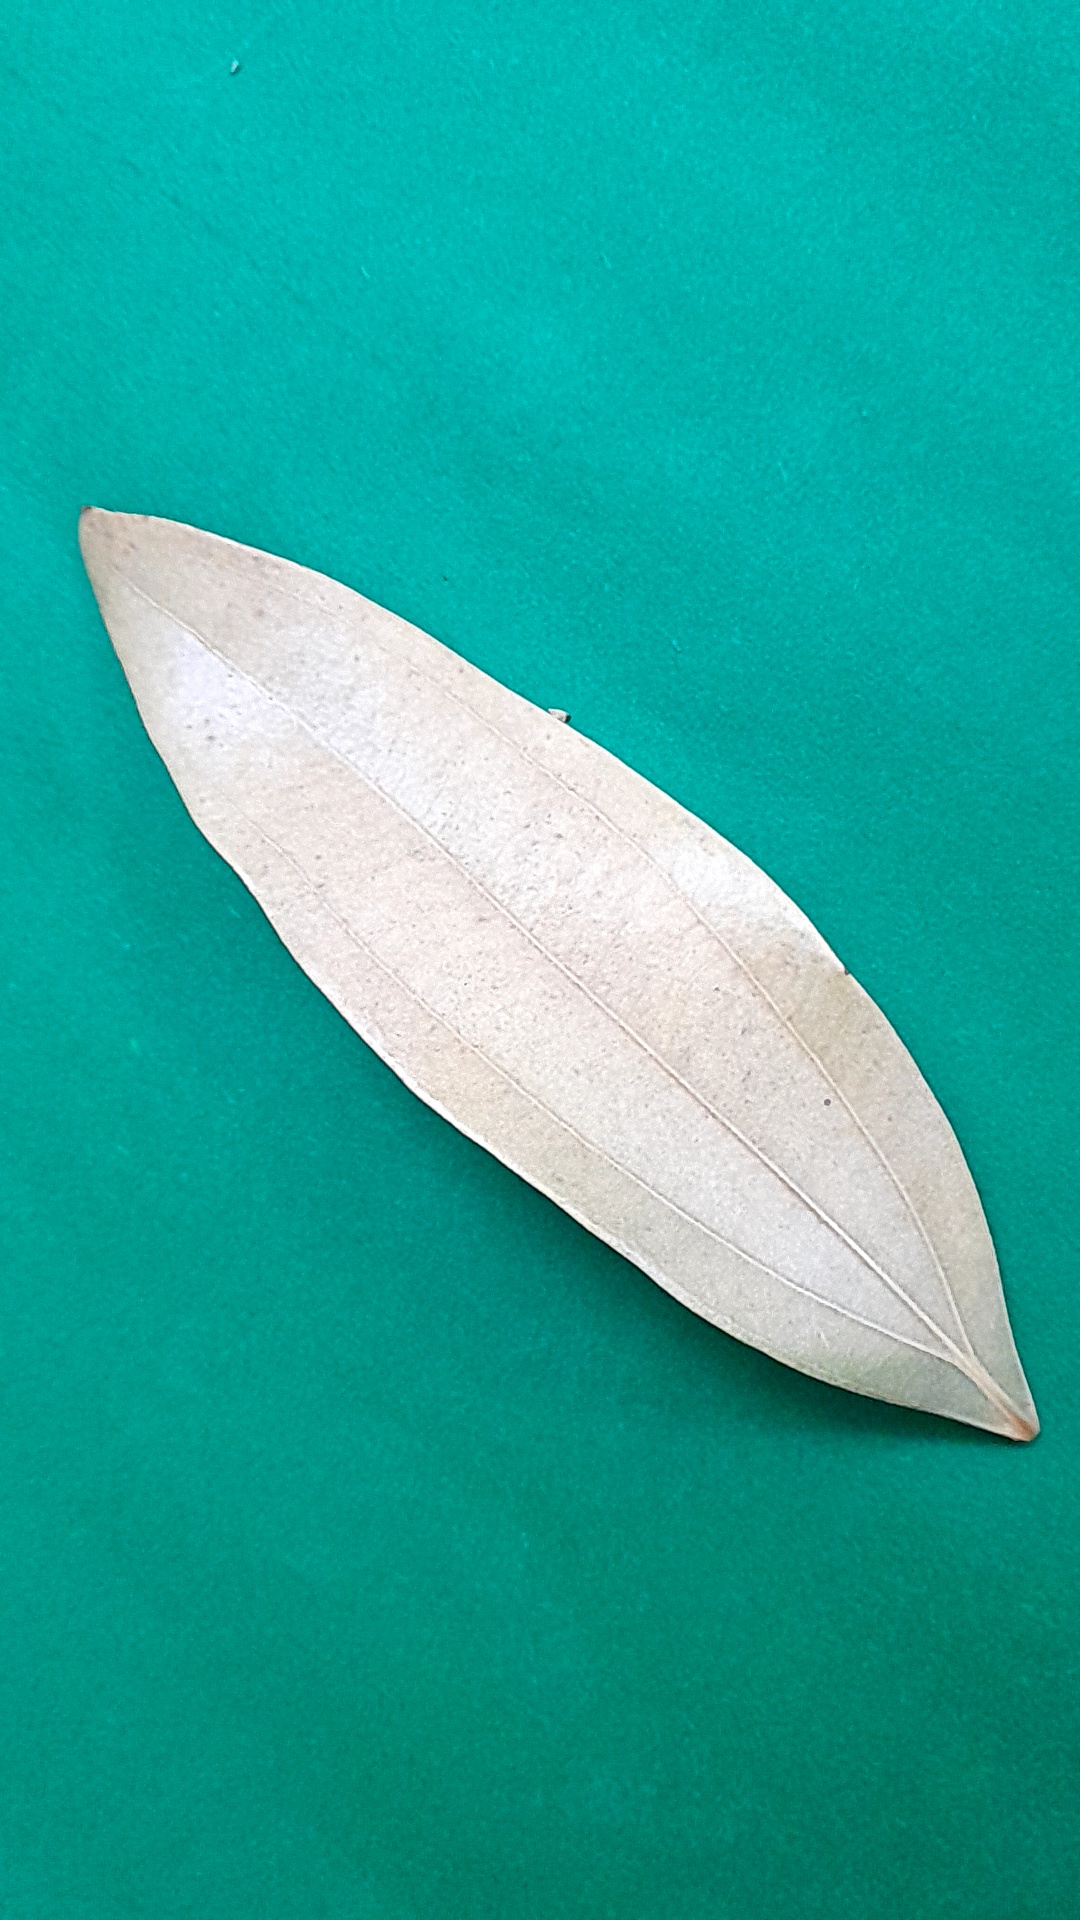
Label: Dry Leaf